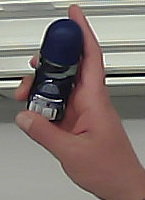
Product: nivea_rollon